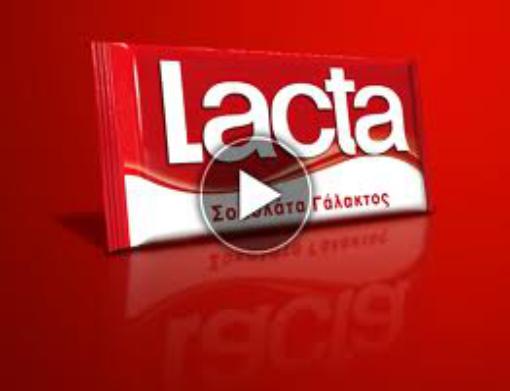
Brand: Lacta
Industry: Food